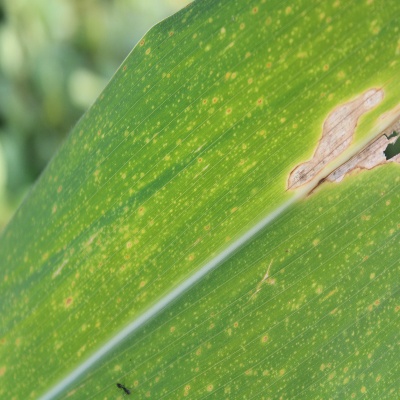
Crop: Maize
Condition: leaf blight